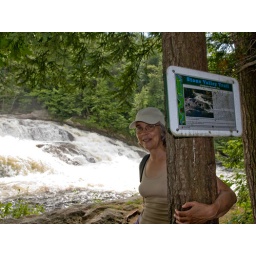
Janice beside the sign showing normal water levels